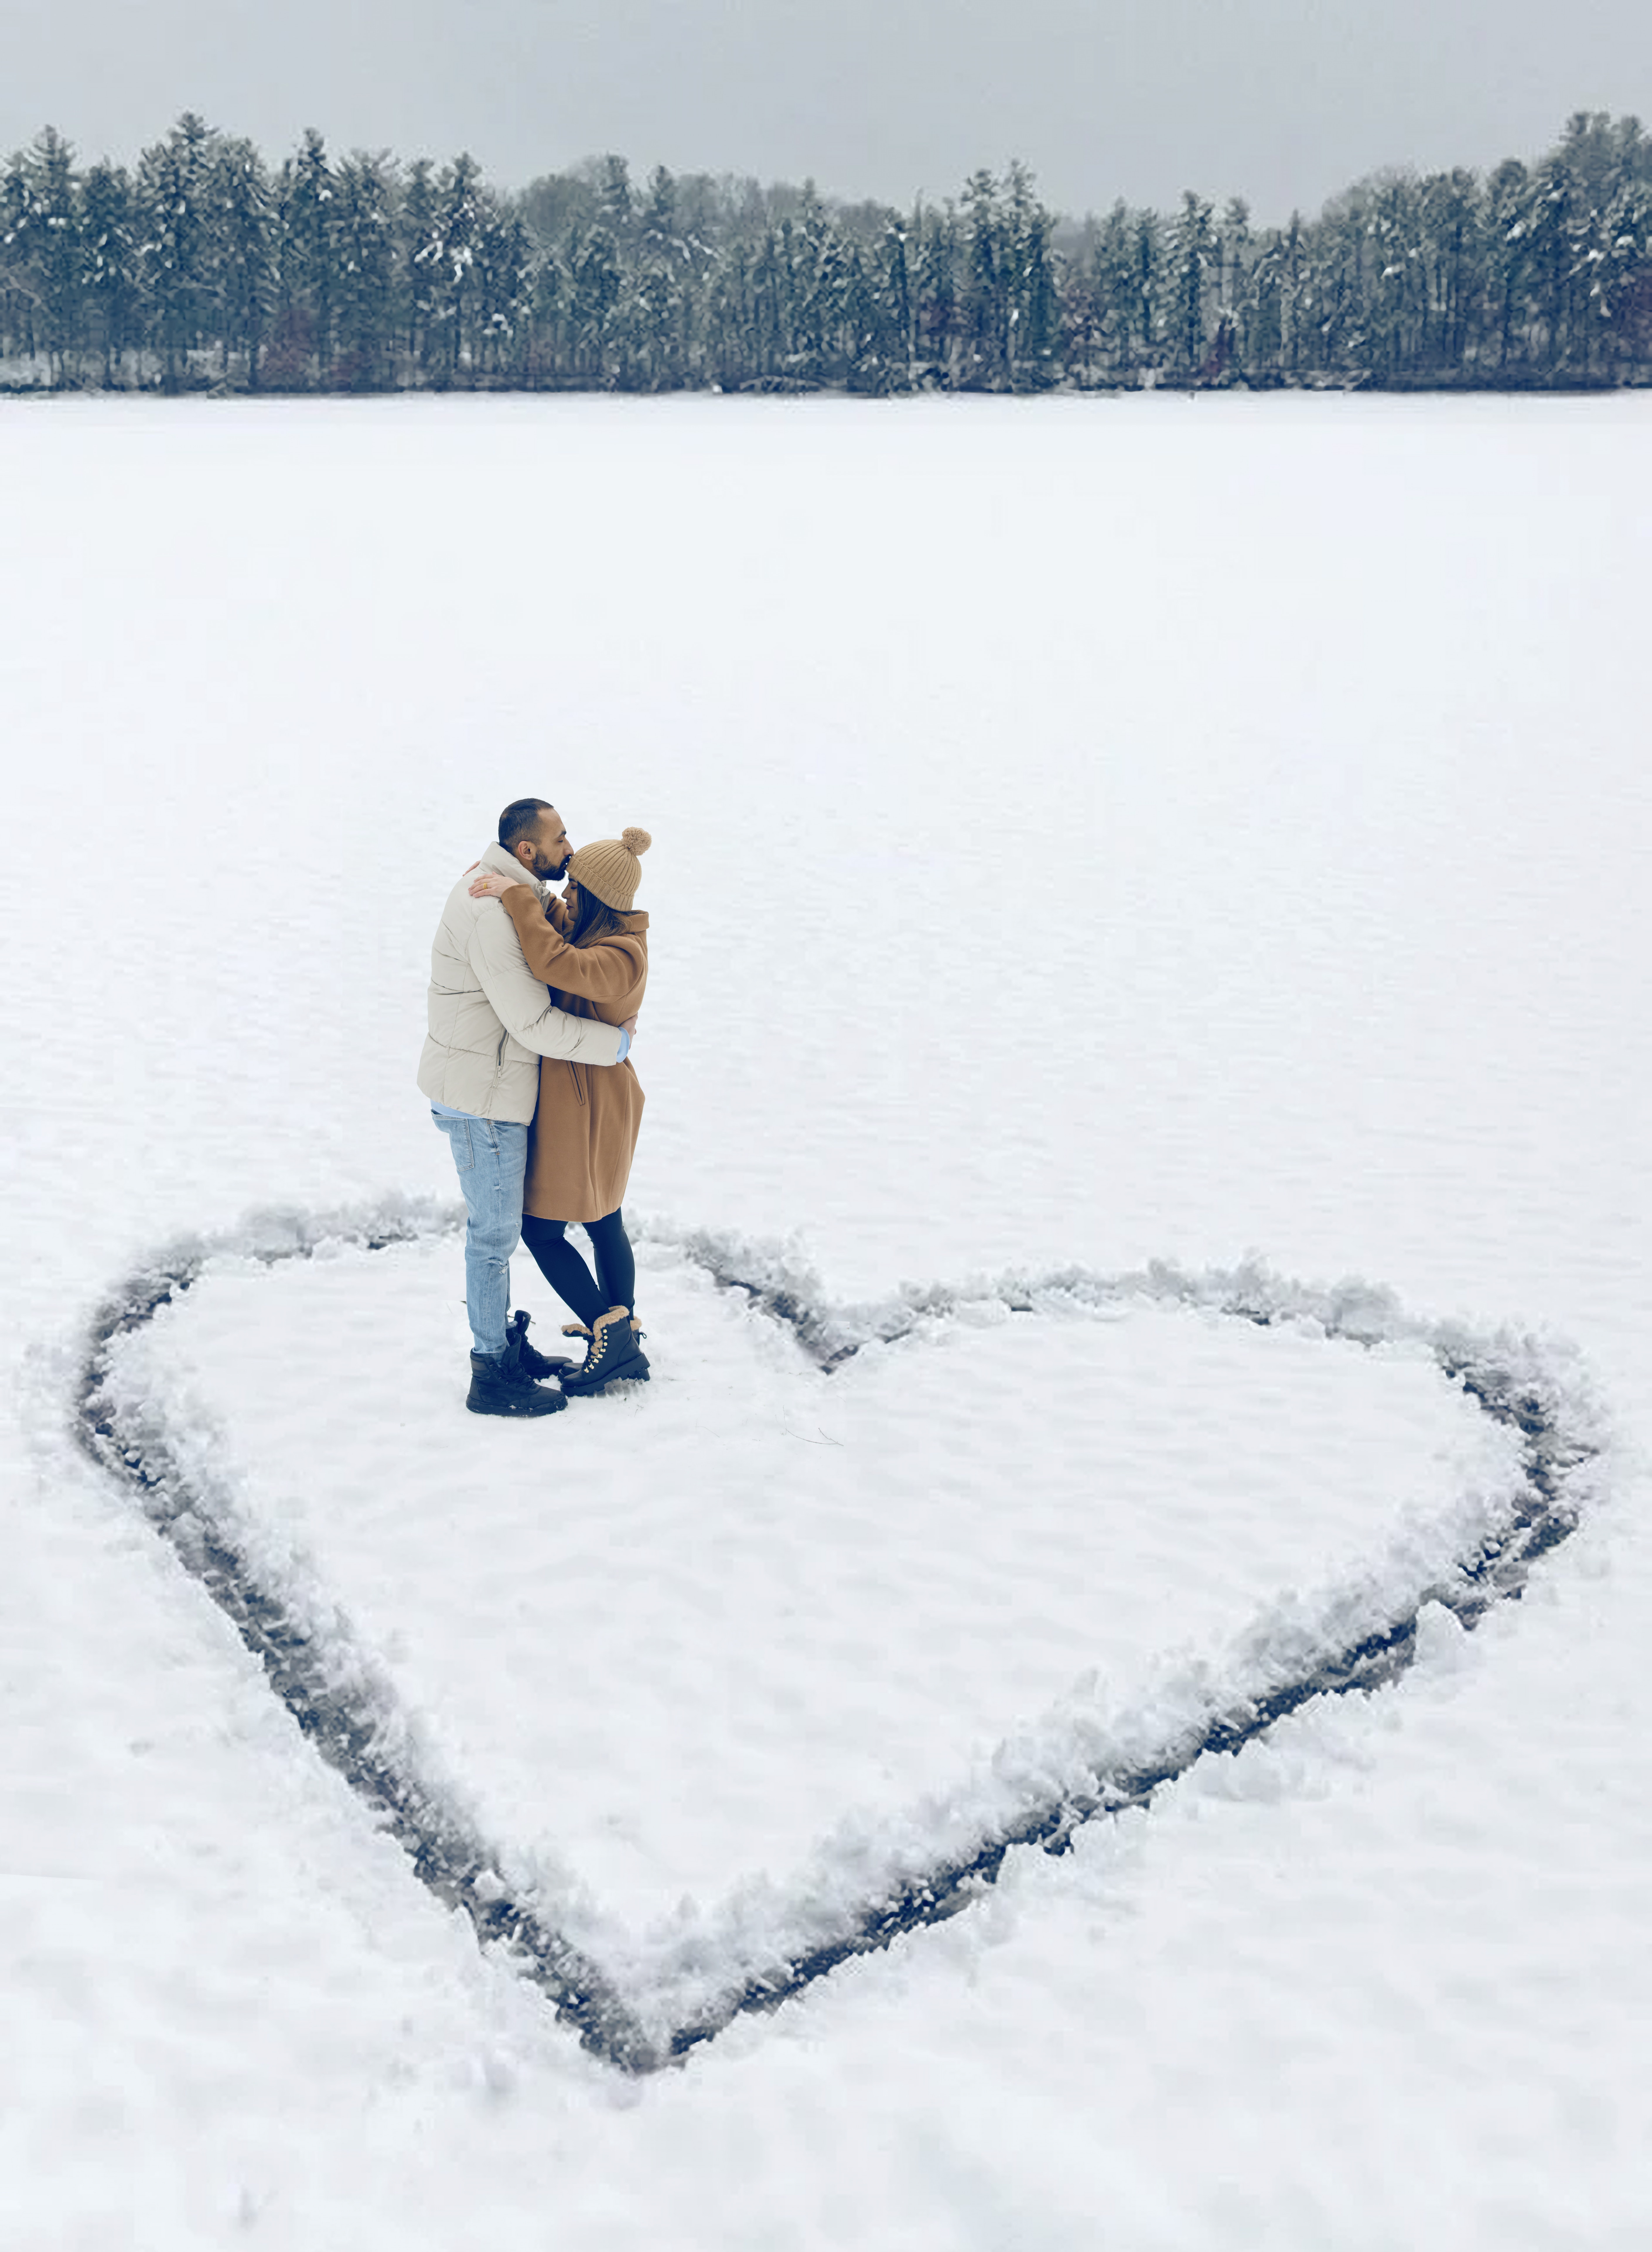
love, snow, People in nature, tree, sky, gesture, freezing, slope, winter, landscape, ice cap, event, recreation, fun, grass, Playing in the snow, fur, leisure, arctic, frost, precipitation, denim